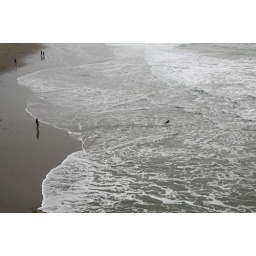
This dog and owner were having fun on the beach in San Francisco.